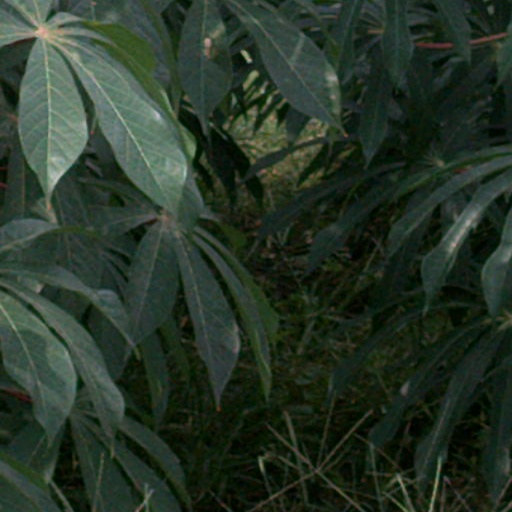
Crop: cassava